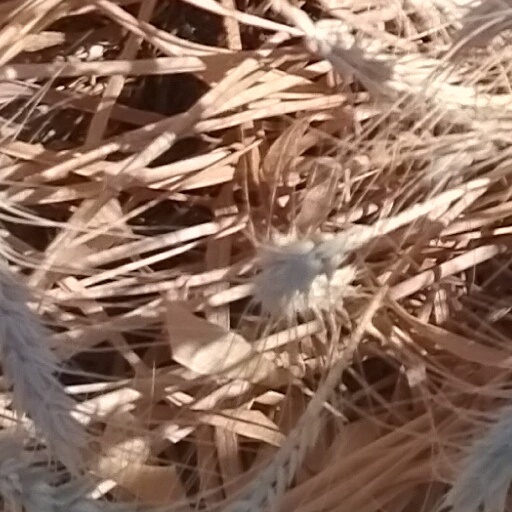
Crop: wheat